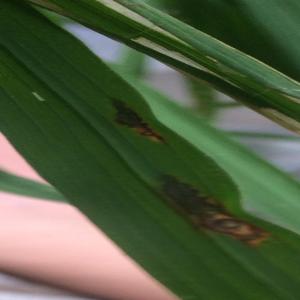
Disease: Blast